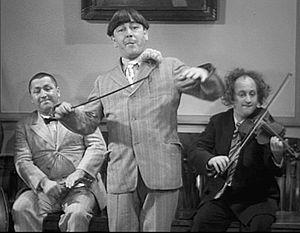
Les Trois Stooges est une troupe comique américaine qui a tourné de nombreux courts métrages au milieu du XXᵉ siècle. Dans la lignée du vaudeville américain et de la comédie, leur humour s'appuie essentiellement sur la farce et la bouffonnerie.
Moe Howard, né le 19 juin 1897 à Bensonhurst, New York et mort le 4 mai 1975 à Los Angeles, est un acteur, scénariste et producteur américain.